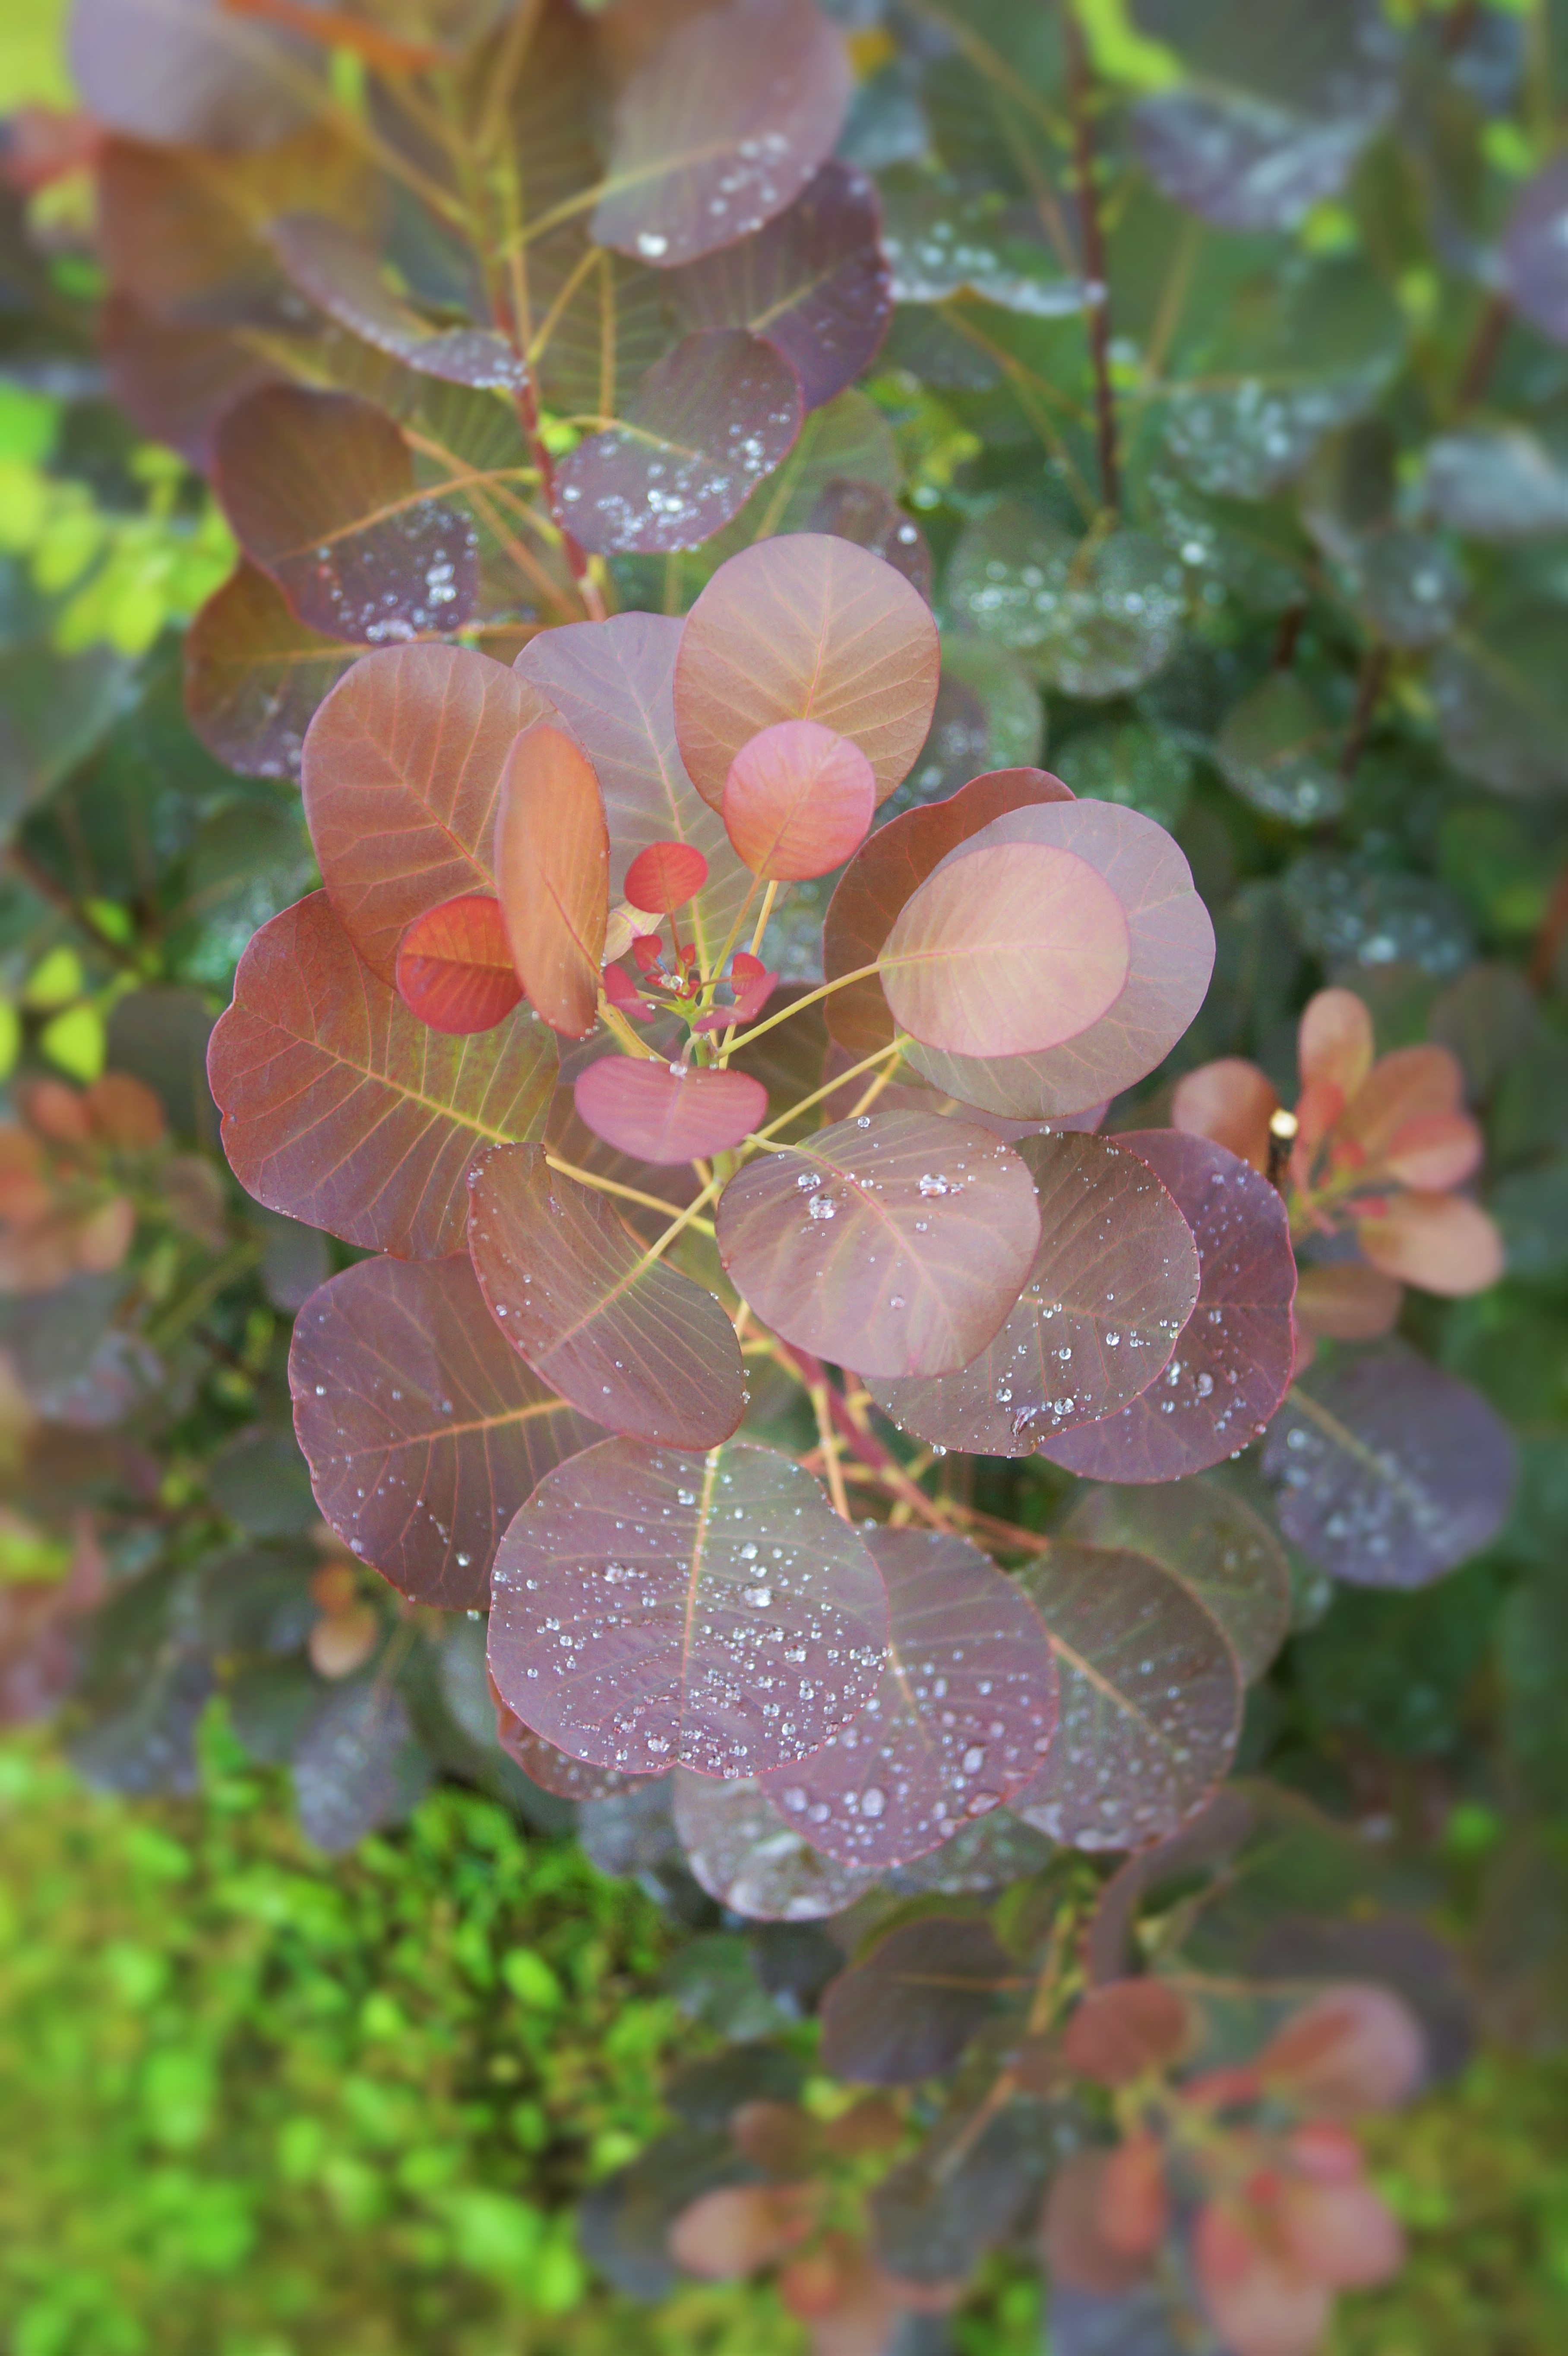
tree, nature, branch, blossom, dew, plant, rain, leaf, flower, wet, environment, green, produce, autumn, weather, botany, flora, season, outdoors, shrub, drops, macro photography, flowering plant, rain drops, woody plant, land plant